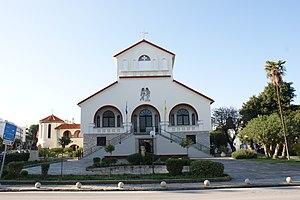
Cathédrale (métropole) de Kos et Nisyros dans la ville de Kos sur l'île grecque de Kos.